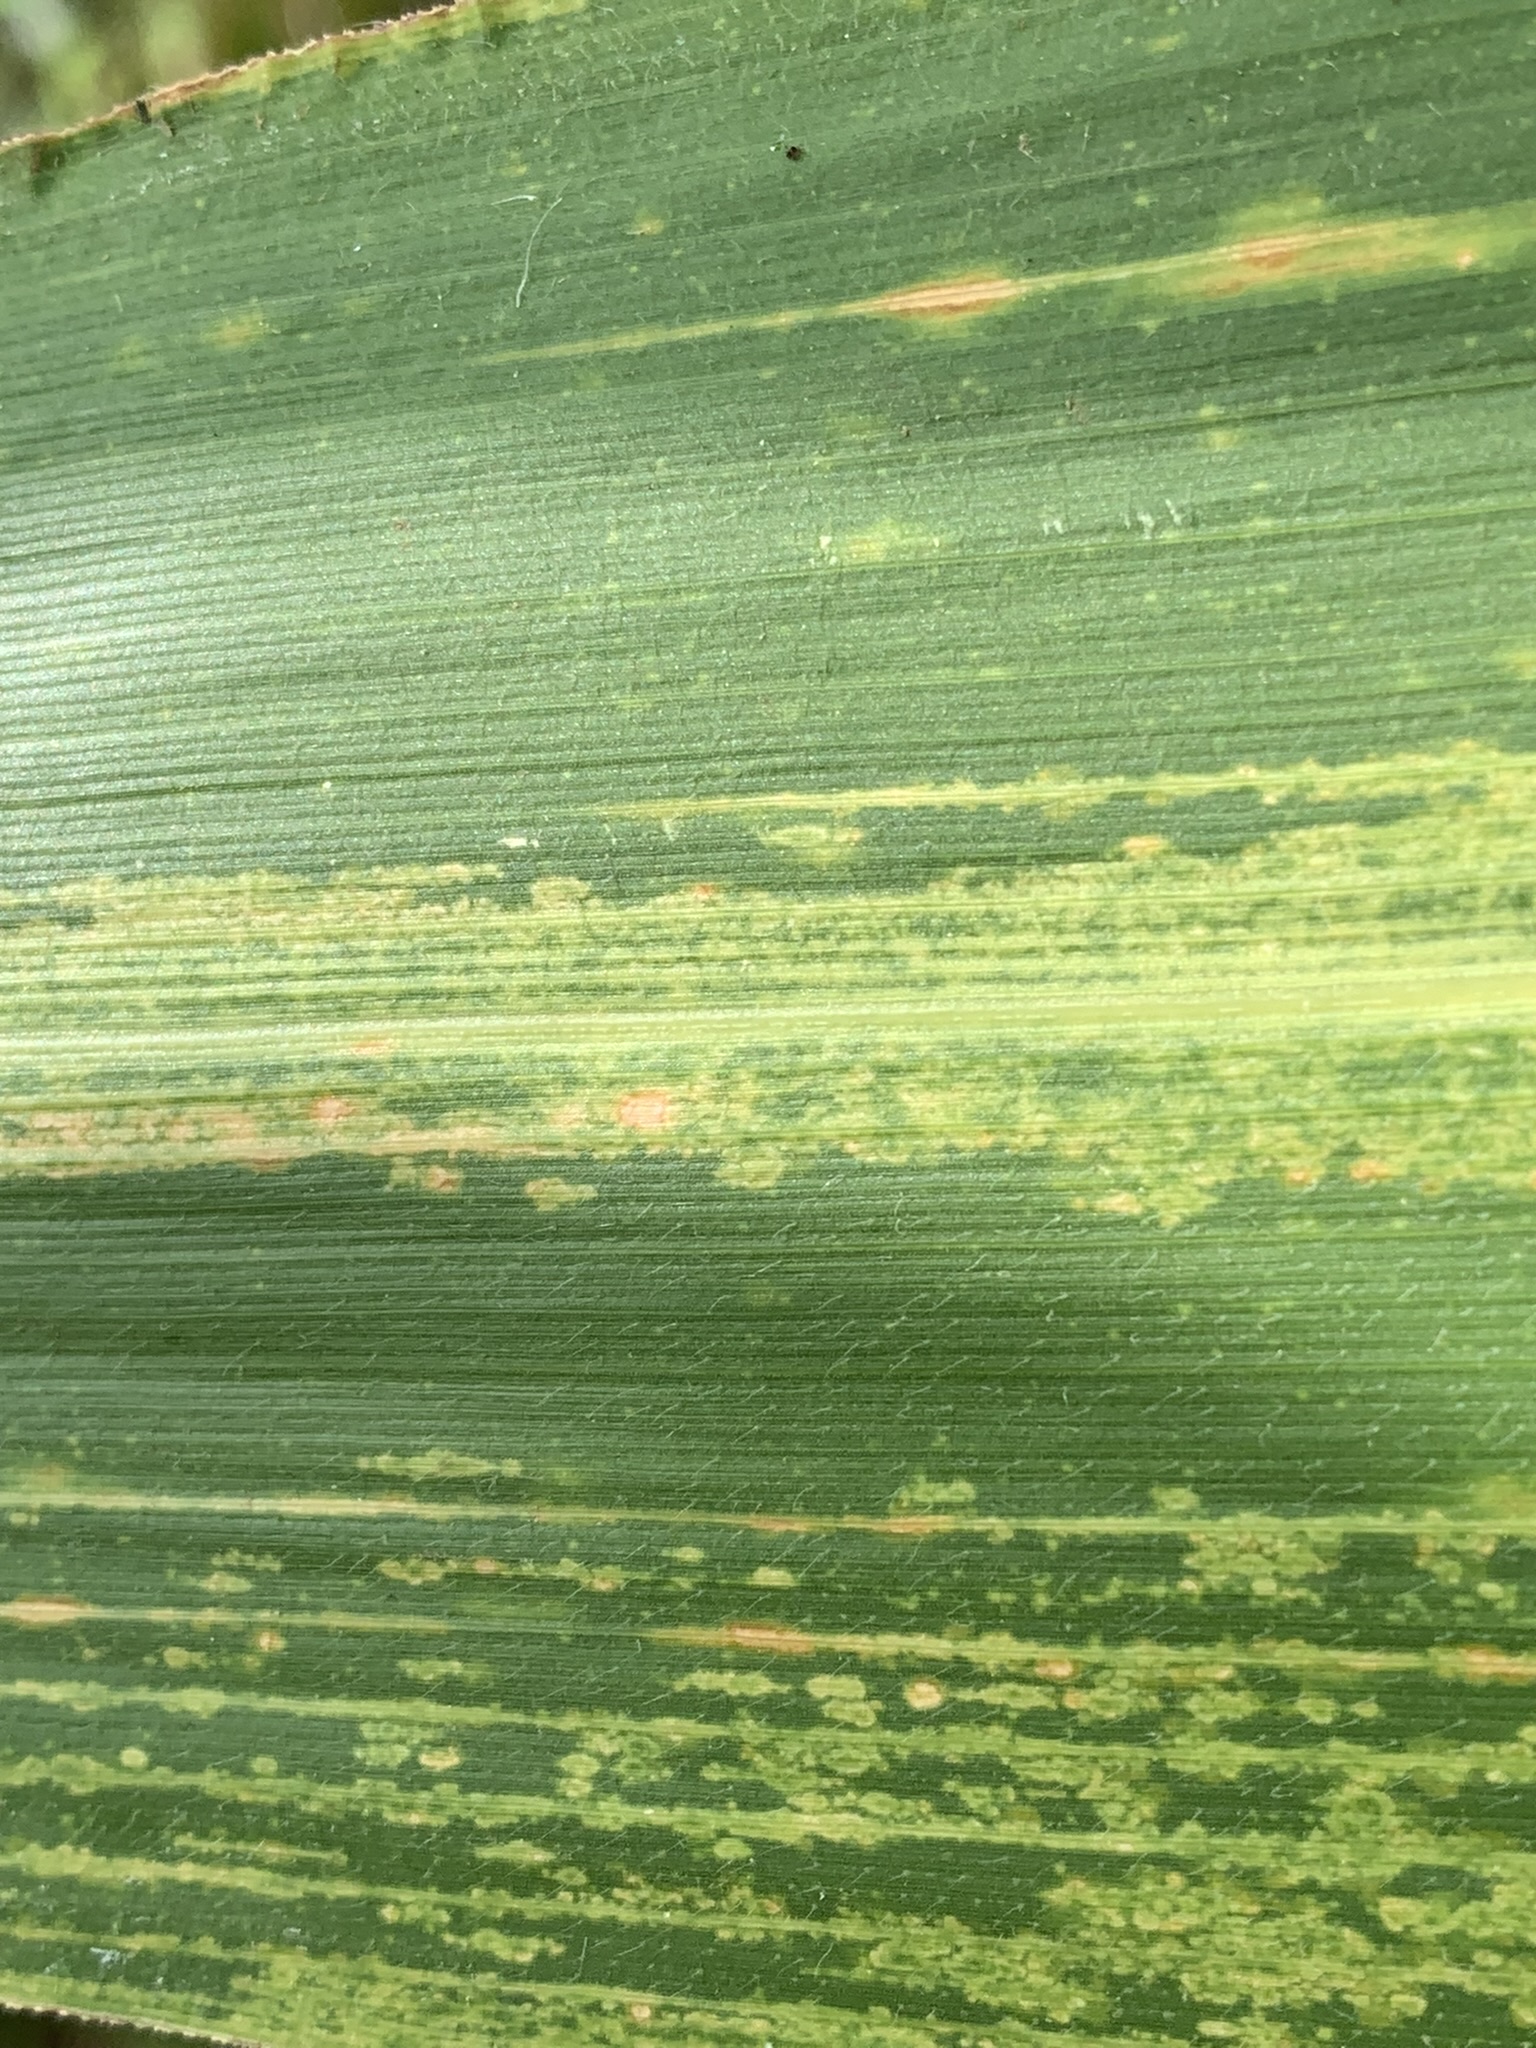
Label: MSV